Oscilloscope types

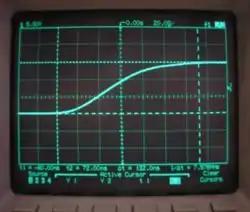
Screen of a digital oscilloscope from HP that uses a cathode-ray tube display

The digital storage oscilloscope, or DSO for short, is now the preferred type for most industrial applications. Instead of storage-type cathode ray tubes, DSOs use digital memory, which can store data as long as required without degradation. A digital storage oscilloscope also allows complex processing of the signal by high-speed digital signal processing circuits.